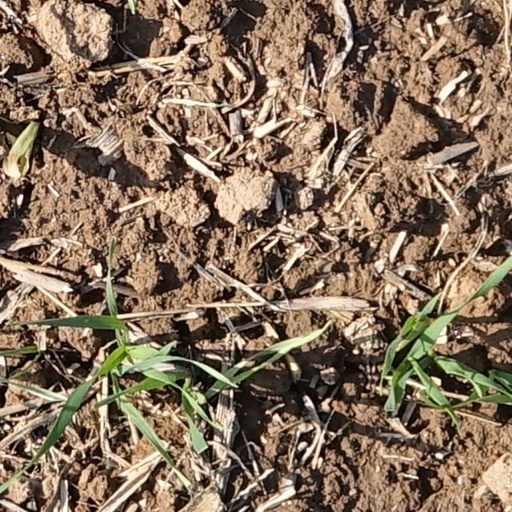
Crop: wheat